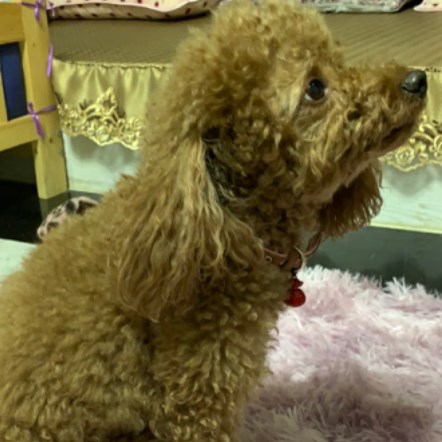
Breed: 7449-n000128-teddy